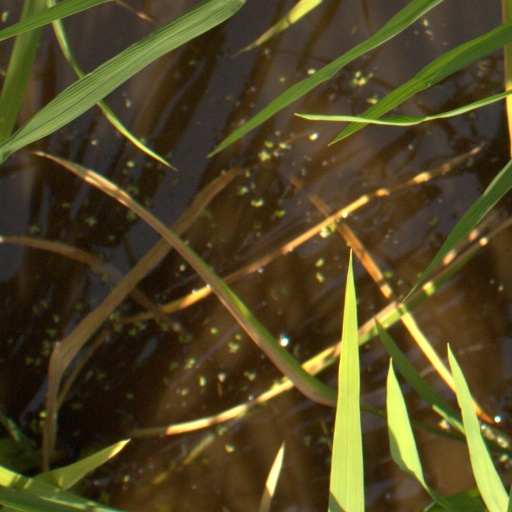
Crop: rice